Corneille of Berghes

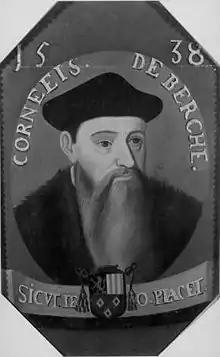
Anonymous portrait of Corneille of Berghes

Corneille of Berghes or de Glymes-Berghes (1490?–1560?) was Prince-bishop of Liège between 1538 and 1544.